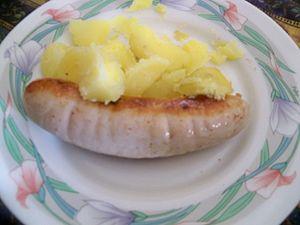
Saucisse blanche de Silésie
La saucisse blanche est le nom de plusieurs spécialités charcutières.